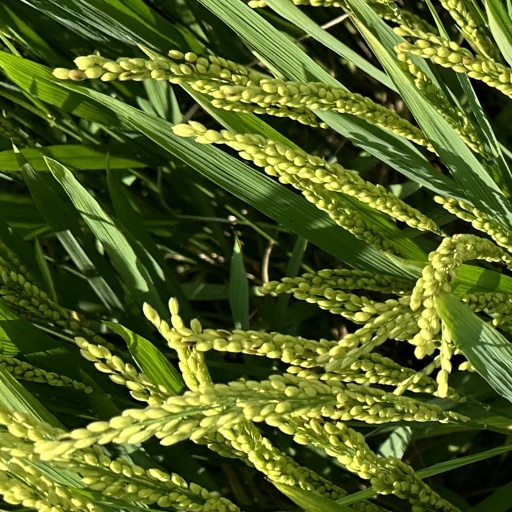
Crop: rice